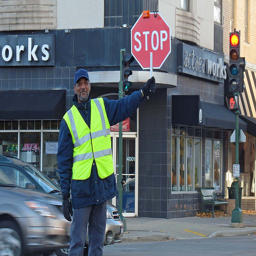
A man in yellow vest holding up a stop sign.
A man in a safety vest holding a stop sign.
The crossing guard is holding up a stop sign.
A man with a stop sign on a street.
A man wearing safety gear holding up a stop sign at a street crossing.